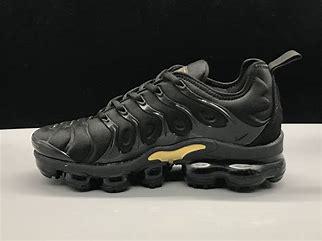
Brand: Nike
Model: Air Vapormax Plus